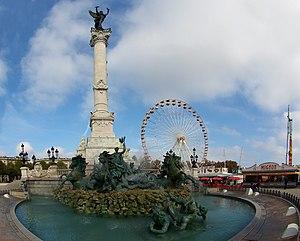
Grande roue (Ferris wheel) de la Foire aux Plaisirs, Place des Quinconces, Bordeaux, France
Monuments et lieux touristiques de Bordeaux, ville de Gironde.
La place des Quinconces est l'une des principales places du centre-ville de Bordeaux en France. Elle accueille des fêtes foraines et des foires en tout genre grâce à sa grande superficie.
Cet article recense les monuments historiques de Bordeaux, en France.
La Foire aux plaisirs est une fête foraine qui a lieu à Bordeaux. Elle est parfois appelée Foire des Quinconces.